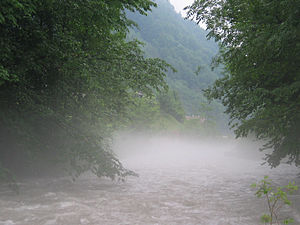
Engelberger Aa
Bundtåge i Engelberger Aa
Engelberger Aa er en 50 km. lang flod i Unterwaldens to halvkantoner i central-Schweiz. Den udspringer vest for Surenenpass i Kanton Uri. Dens øvre løb ligger for størsteselens vedkommende i Kanton Obwalden nord for bjergtinden Titlis, fra hvilken den får det meste af sit vand.Ved Engelberg drejer floden fra, flyder forbi Wolfenschiessen og 15 km. gennem kanton Nidwalden for at munde ud ved Buochs i 434 m.o.h i Vierwaldstättersøen.